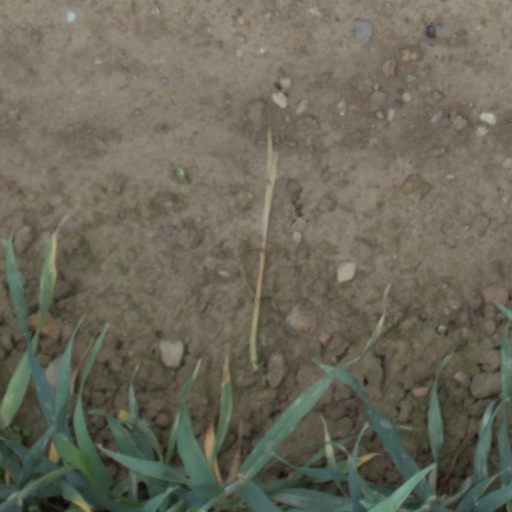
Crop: wheat